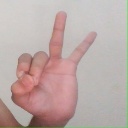
अक्षर: ण